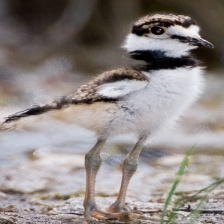
Species: KILLDEAR
Scientific name: CHARADRIUS VOCIFERUS